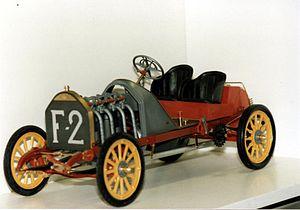
La FIAT 130 HP Corsa, a été l'une des plus importantes voitures de course de Grand Prix, l'équivalent de la Formule 1 d'aujourd'hui, que le constructeur italien Fiat ait jamais construite.
Le Grand Prix automobile de France est une course automobile sur circuit créée en 1906. Il a figuré au calendrier du championnat du monde de Formule 1 de 1950 à 2008 sur sept circuits différents, exception faite de l'année 1955 où l'épreuve a été annulée à la suite du drame des 24 Heures du Mans. L'épreuve s'est déroulée sur le circuit de Nevers Magny-Cours de 1991 à 2008, avant d'être retirée du calendrier pour une période de dix ans.